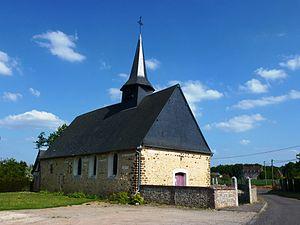
Caorches-Saint-Nicolas est une commune française située dans le département de l'Eure, en région Normandie.